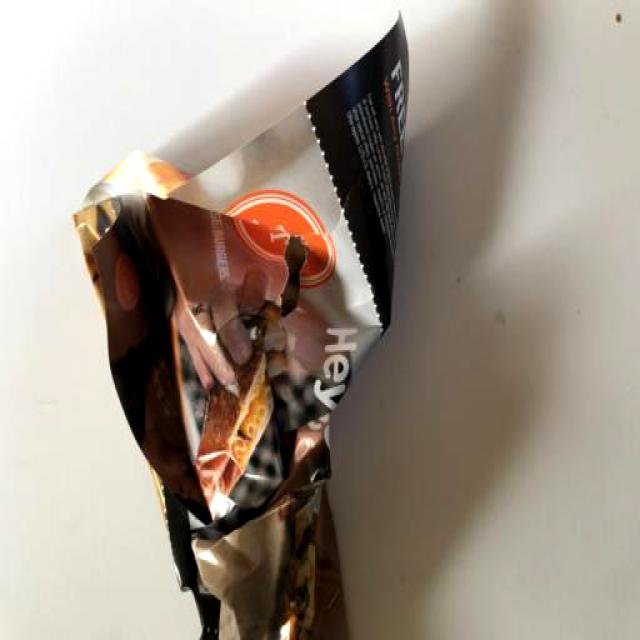
Label: Trash